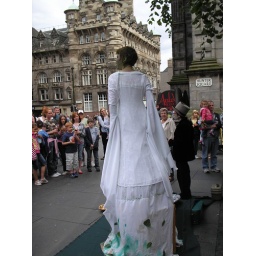
green faced lady in white dress